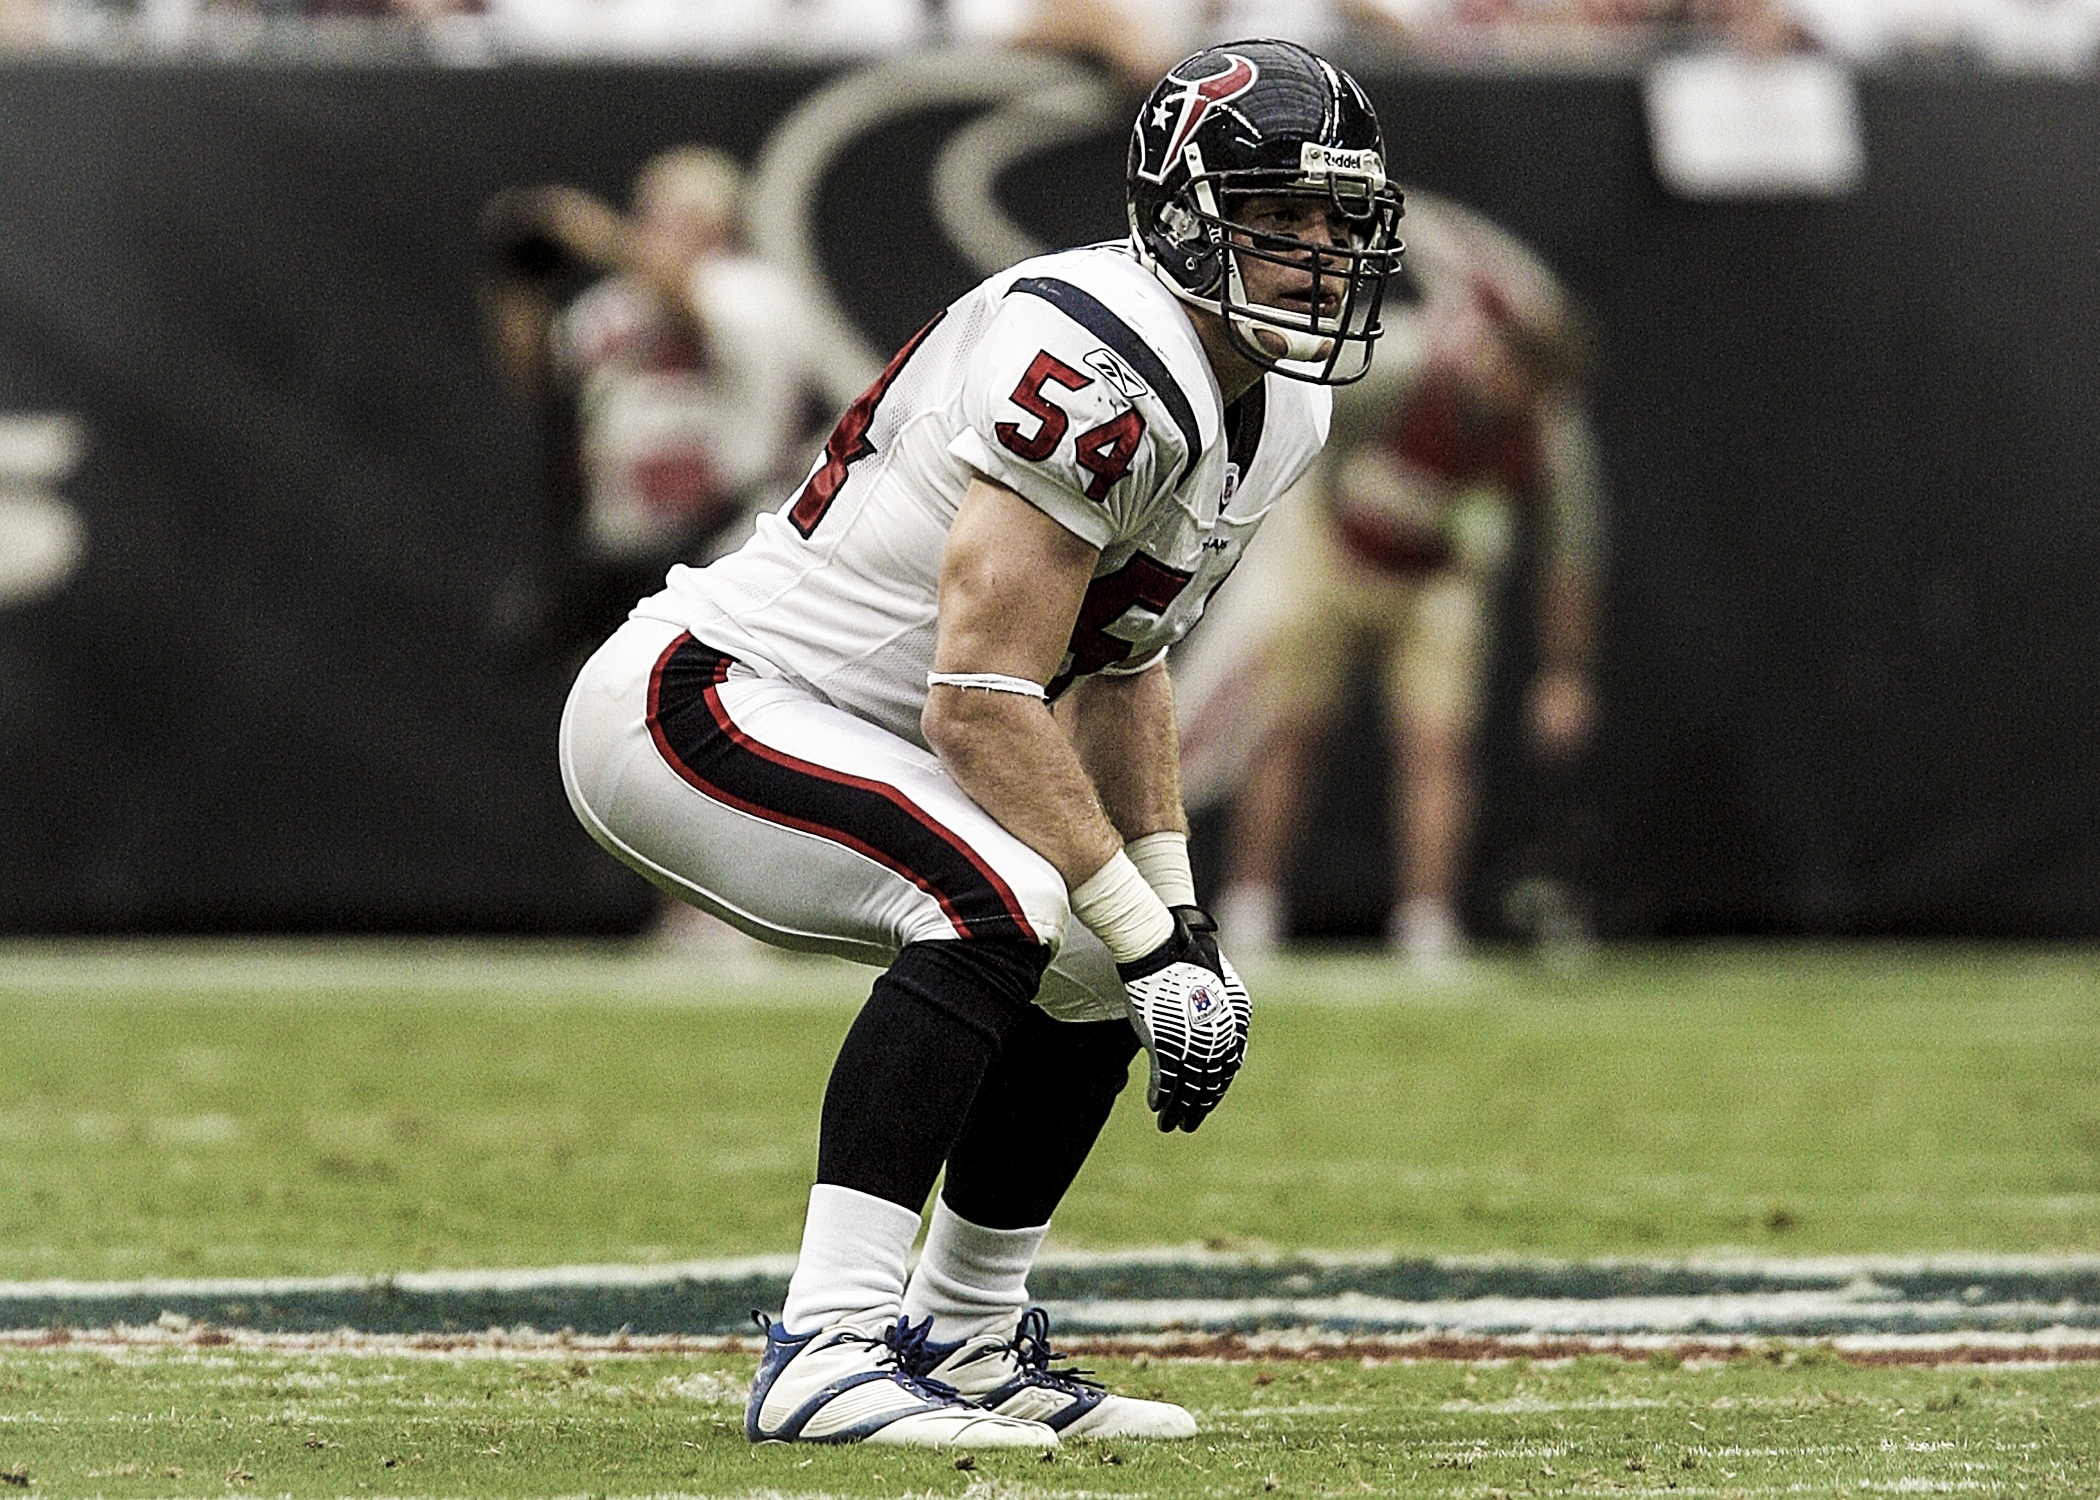
grass, sport, field, game, play, male, action, soccer, playing, stadium, player, muscular, competition, american, team, american football, sports, helmet, uniform, competitive, pro, texas, body, athlete, athletics, nfl, texan, touchdown, tackle, football player, ball game, team sport, professional football player, college baseball, canadian football, baseball positions, arena football, gridiron football